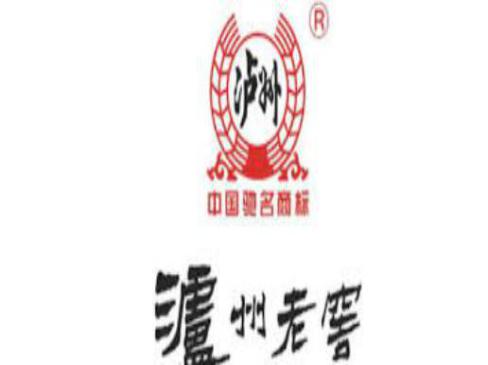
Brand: luzhoulaojiao-1
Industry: Food